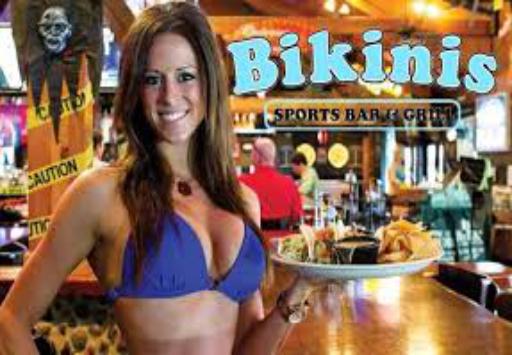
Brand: Bikinis Sports Bar & Grill
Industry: Others